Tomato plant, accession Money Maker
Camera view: horizontal (90 deg, fisheye); turntable rotation: 240 degrees
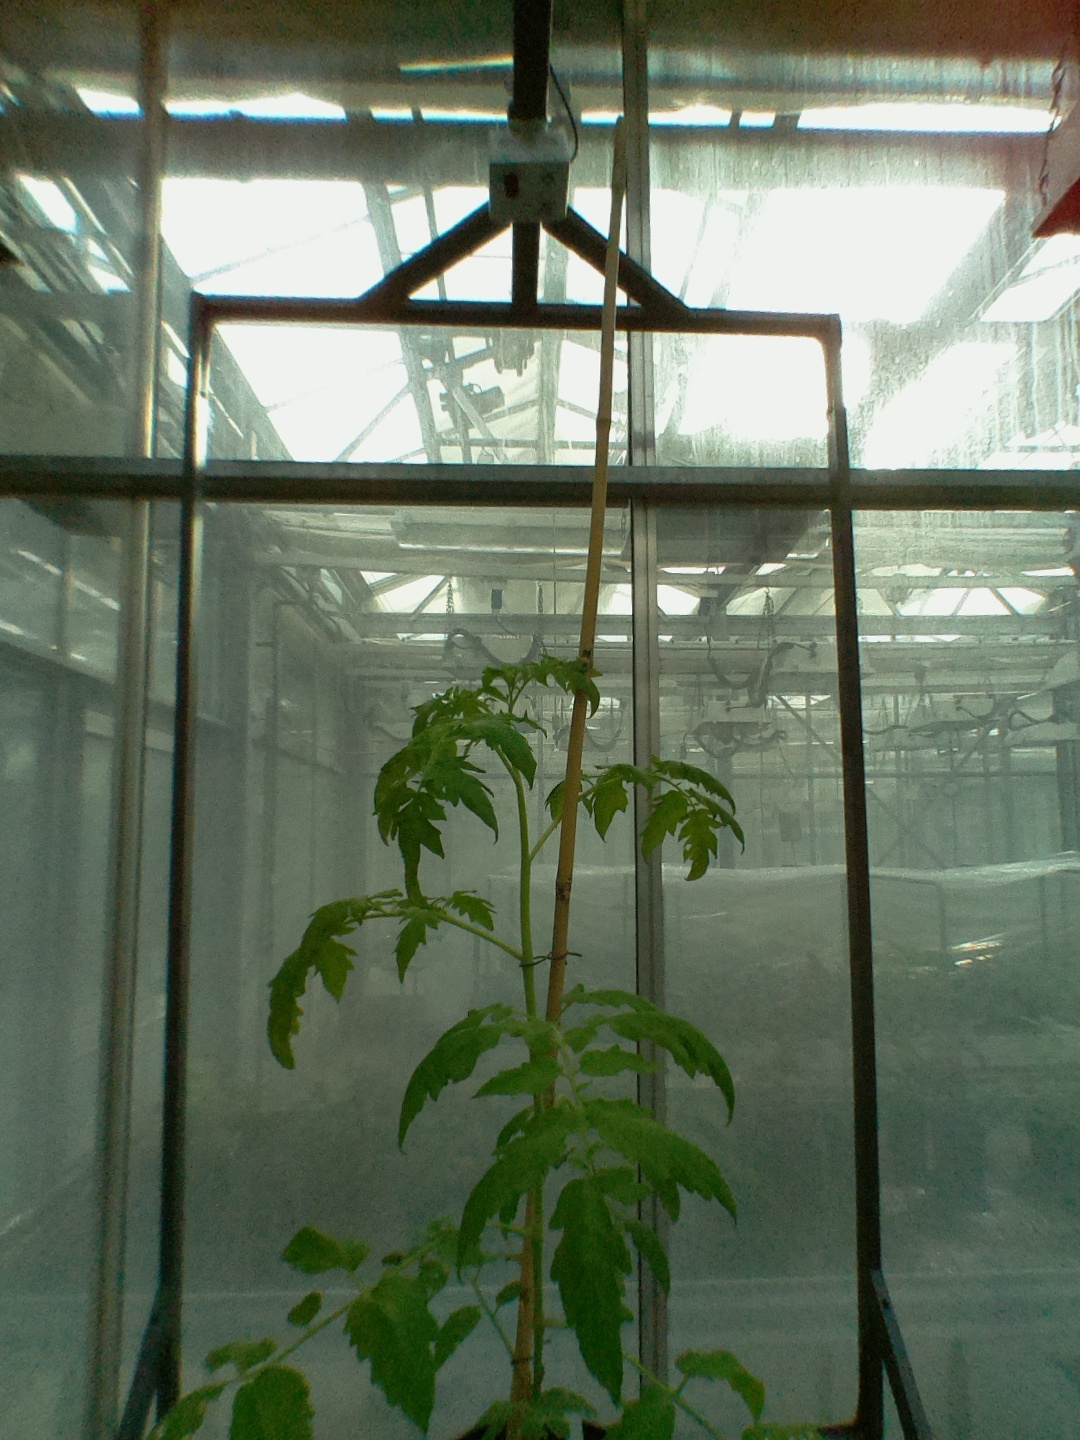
BBCH growth stage 15: 10 of true leaves visible